Interfacial polymerization

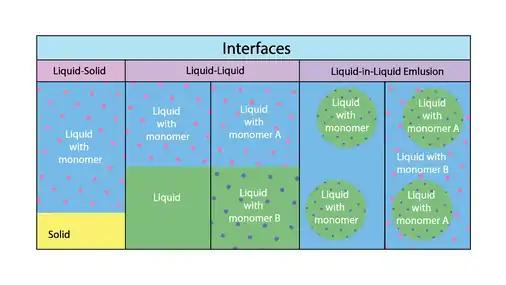
Five common types of interfacial polymerization interfaces (from left to right): liquid-solid, liquid-liquid, and liquid-in-liquid emulsion. There are two examples each for liquid-liquid and liquid-in-liquid emulsion, either using one monomer or two.

The most commonly used interfacial polymerization methods fall into 3 broad types of interfaces: liquid-solid interfaces, liquid-liquid interfaces, and liquid-in-liquid emulsion interfaces. In the liquid-liquid and liquid-in-liquid emulsion interfaces, either one or both liquid phases may contain monomers. There are also other interface categories, rarely used, including liquid-gas, solid-gas, and solid-solid.